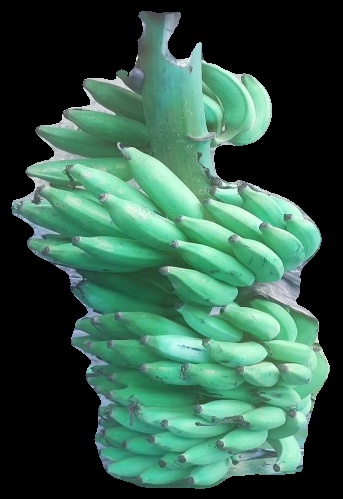
Variety: elakki-bale
Grade: grade2